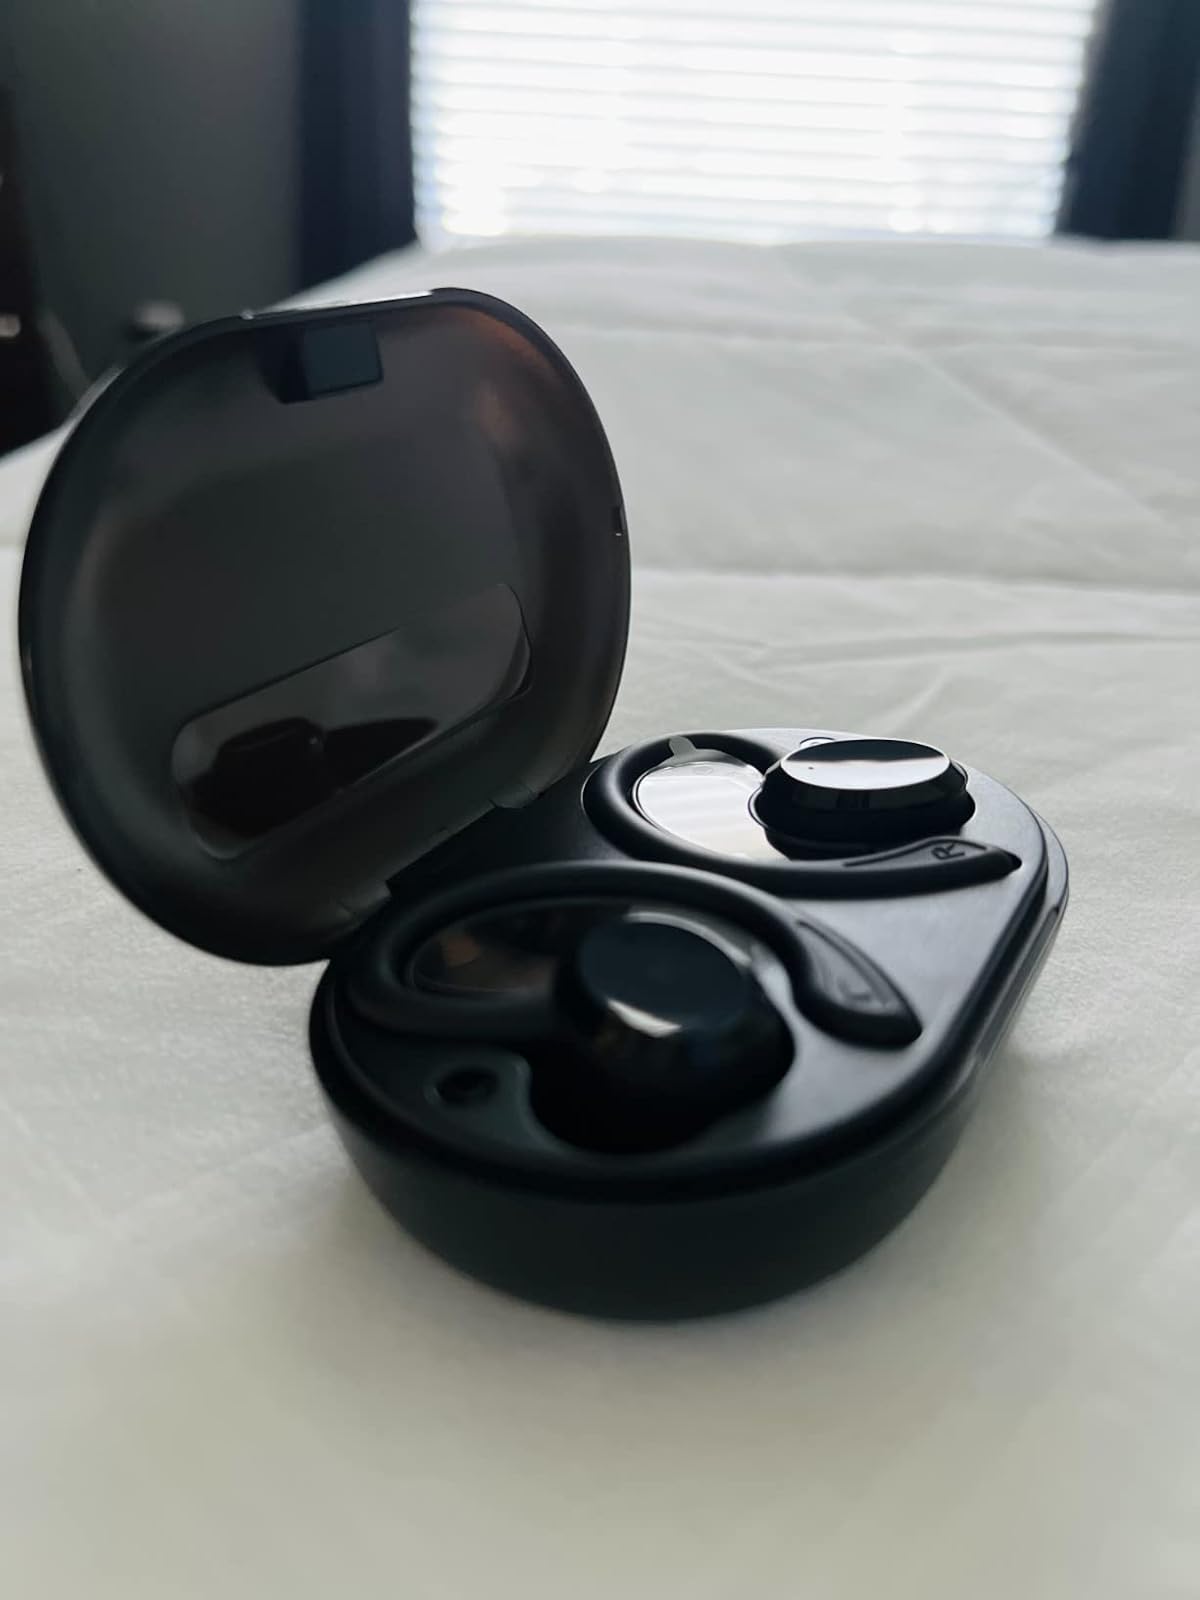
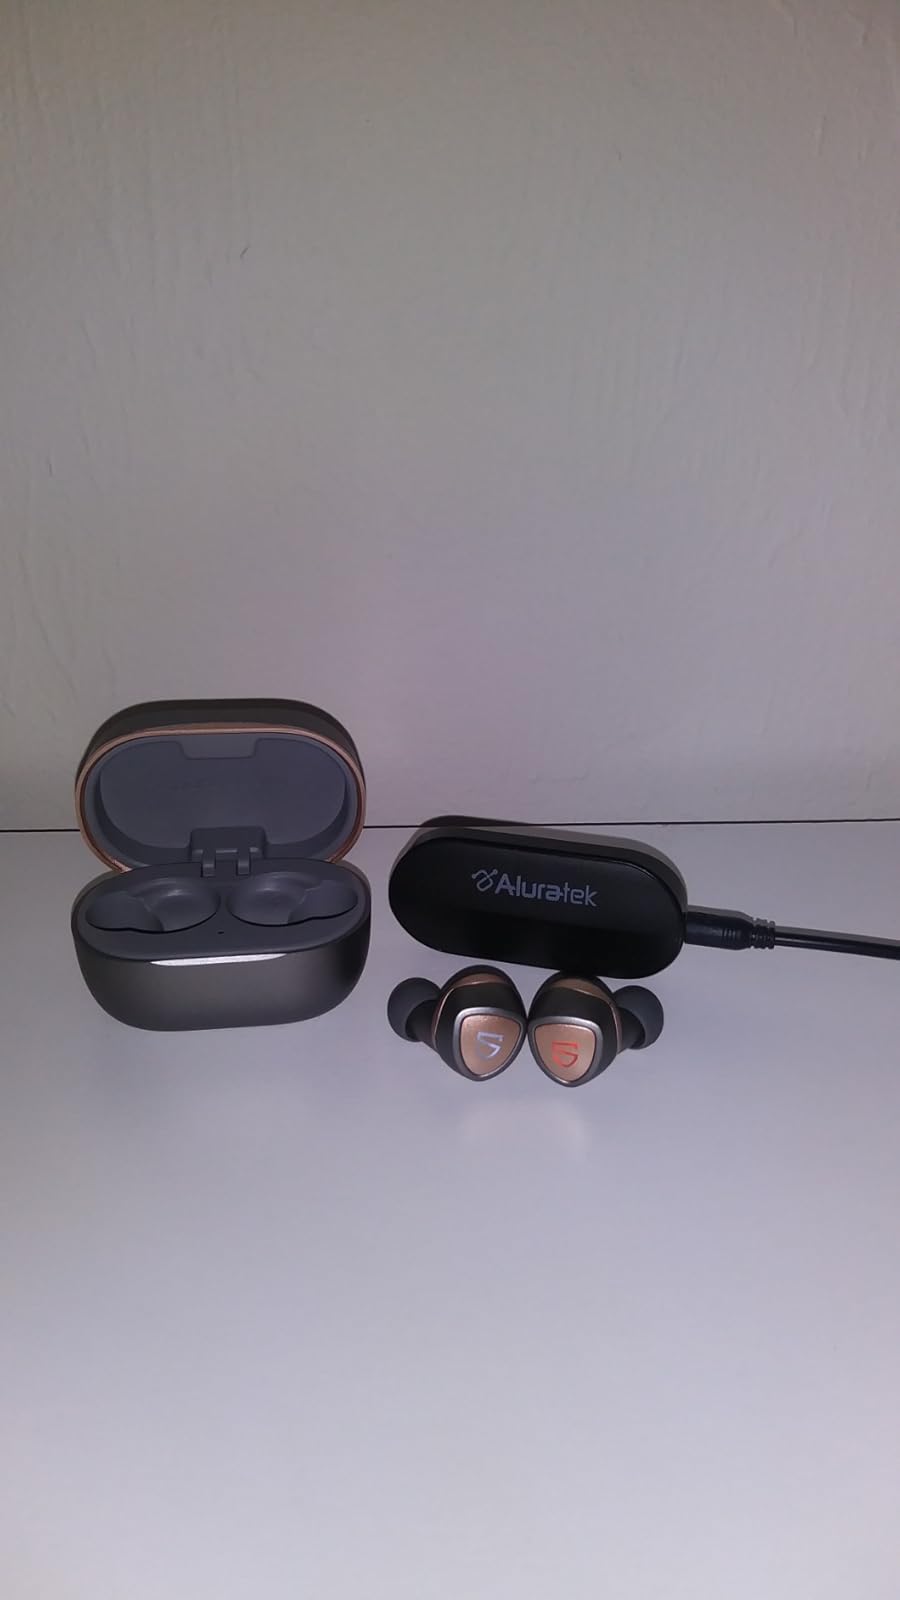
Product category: earbuds
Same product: no